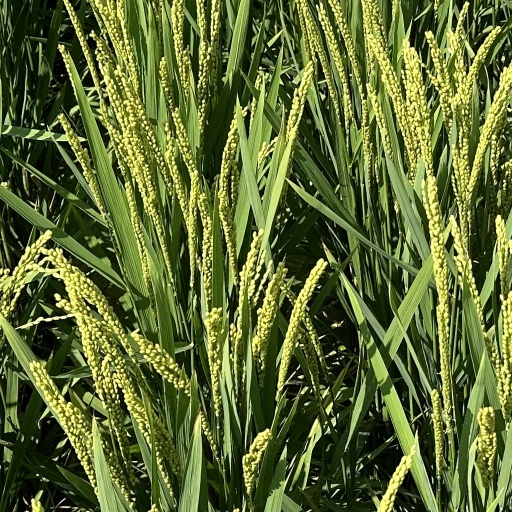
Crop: rice